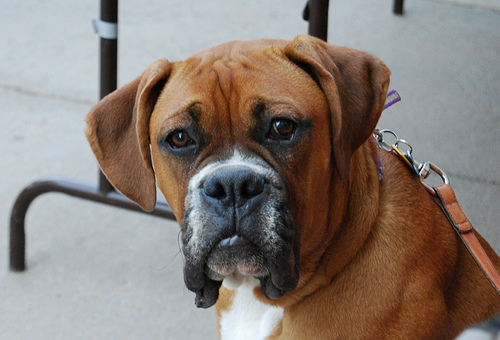
Breed: saint bernard